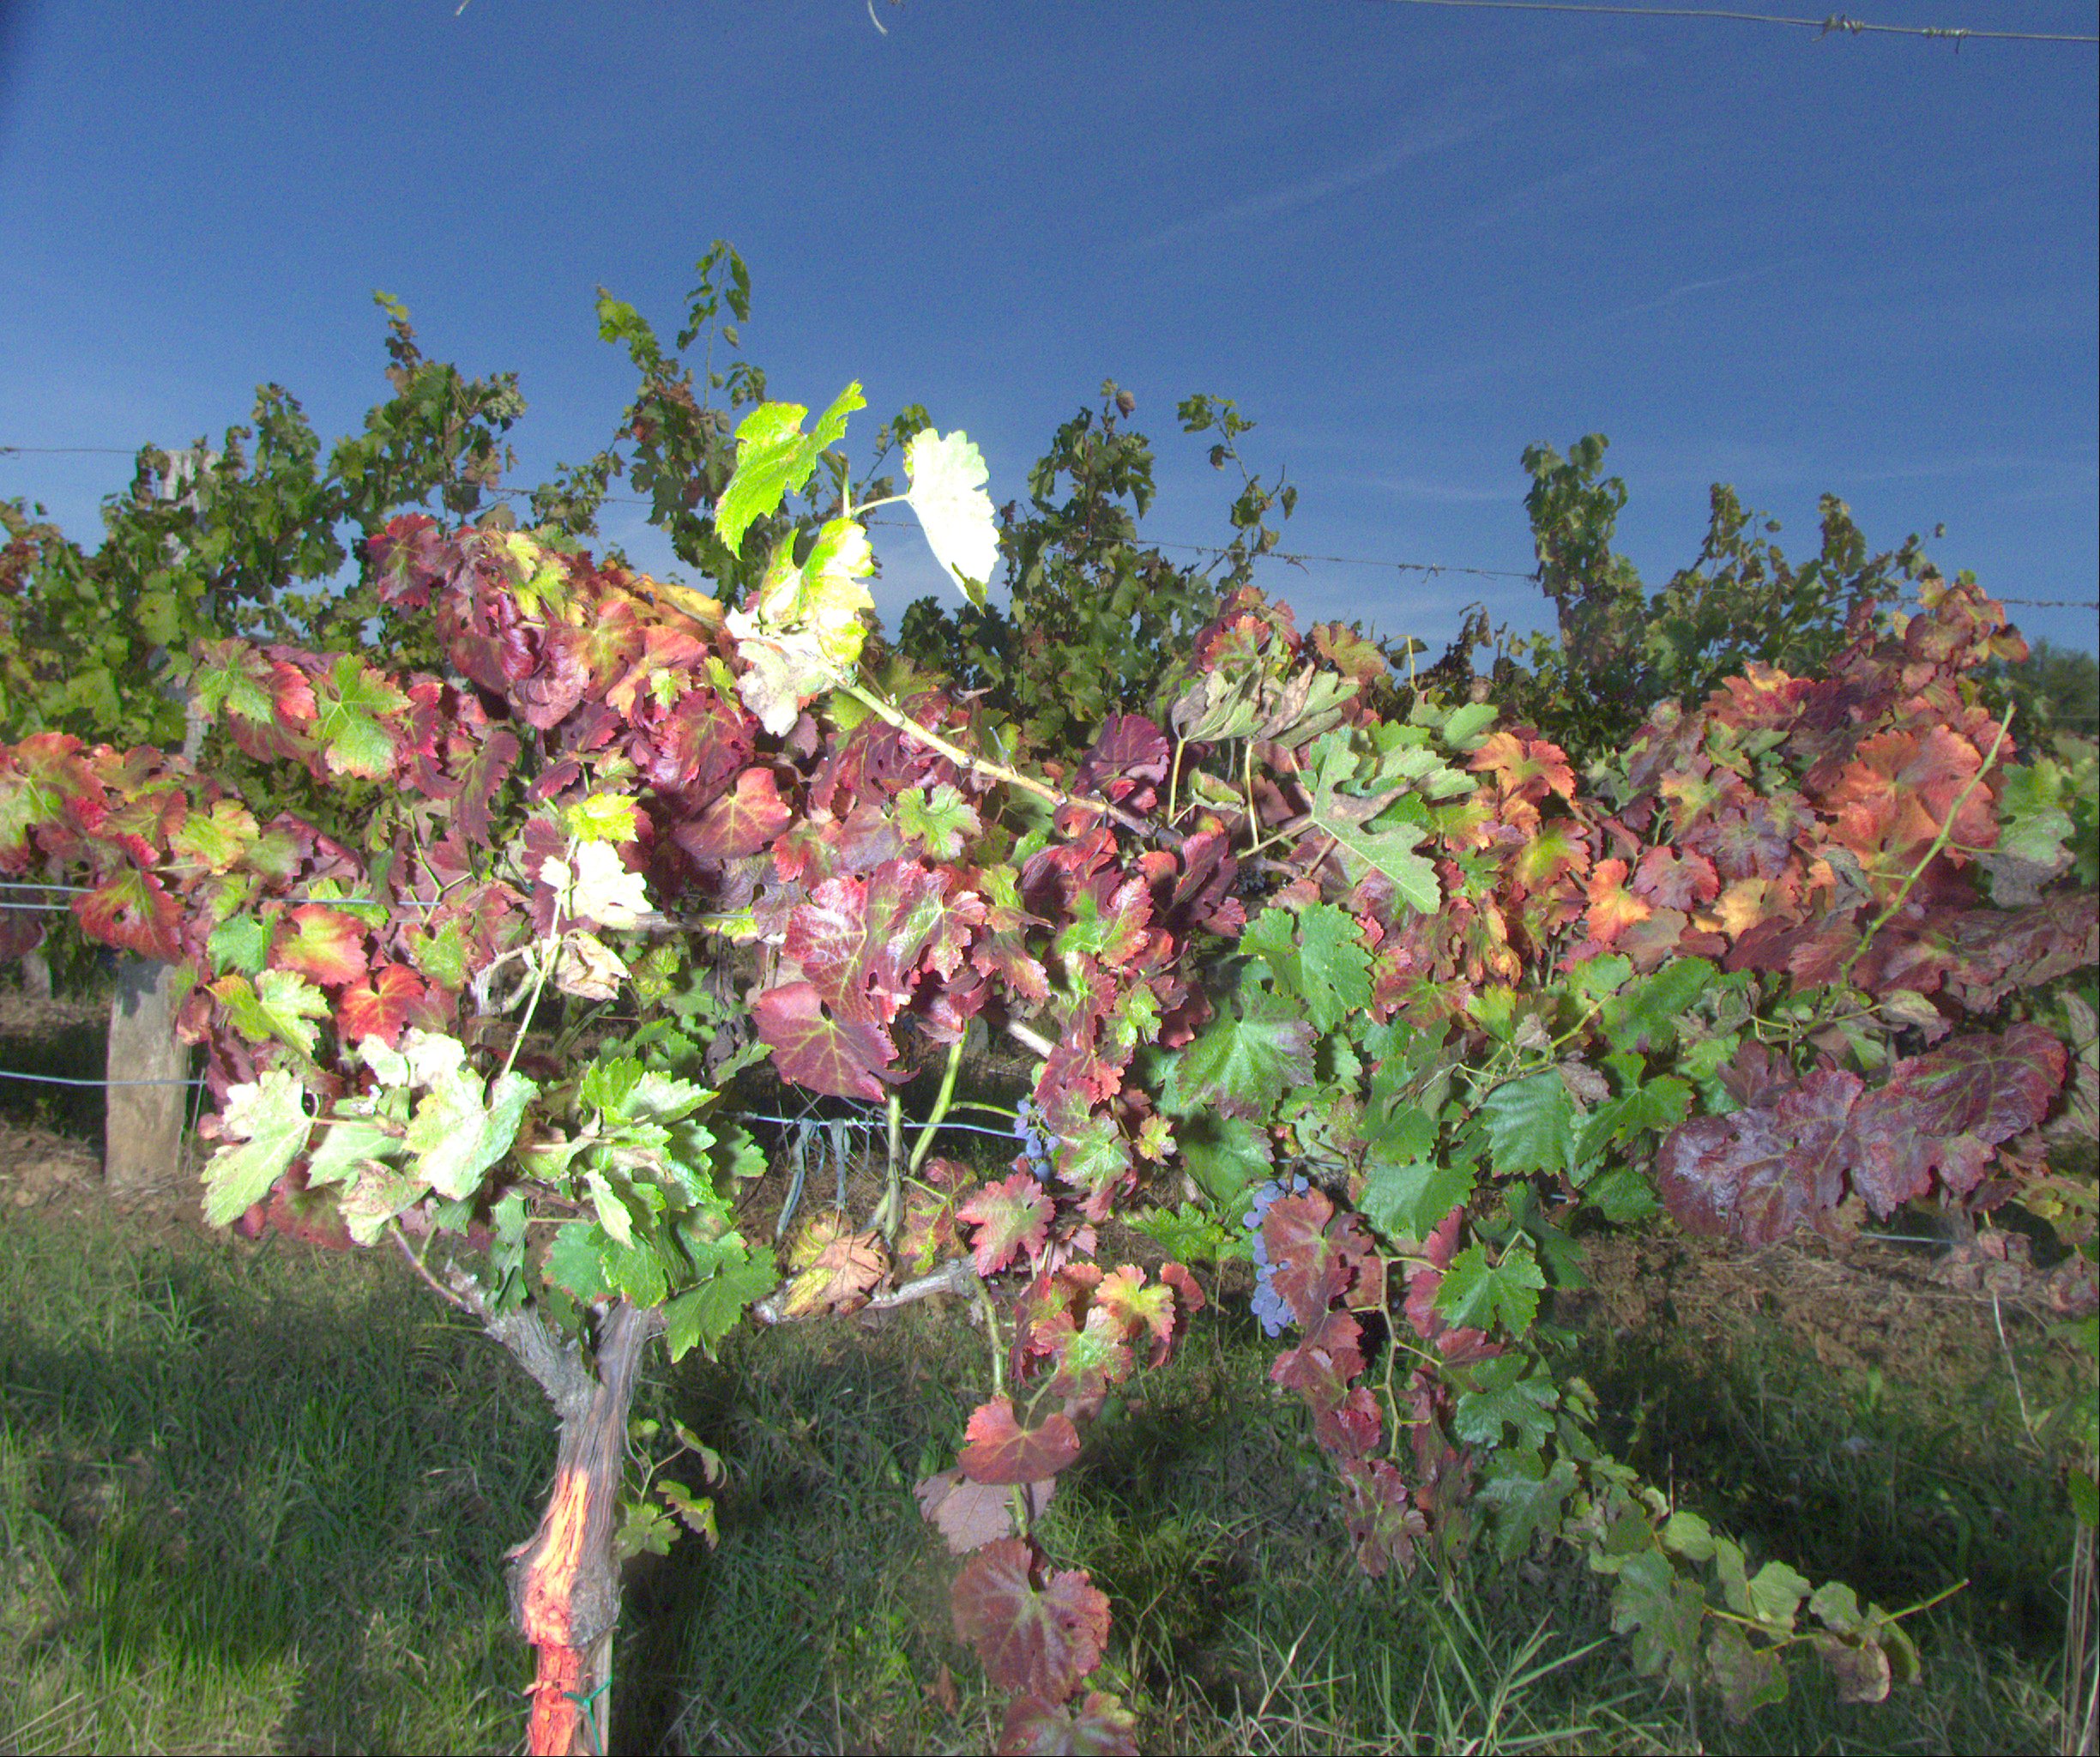
Grape variety: cabernet-sauvignon
Disease: Flavescence dorée (fd)